The Kids Menu

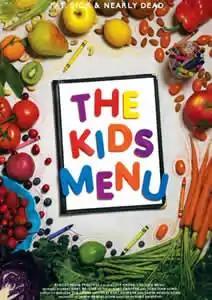
Theatrical release poster

The Kids Menu is a 2016 American documentary film that discusses the growing problem of childhood obesity. It is produced by Australian filmmaker Joe Cross, who co-created "Fat, Sick and Nearly Dead", and directed by Kurt Engfehr.